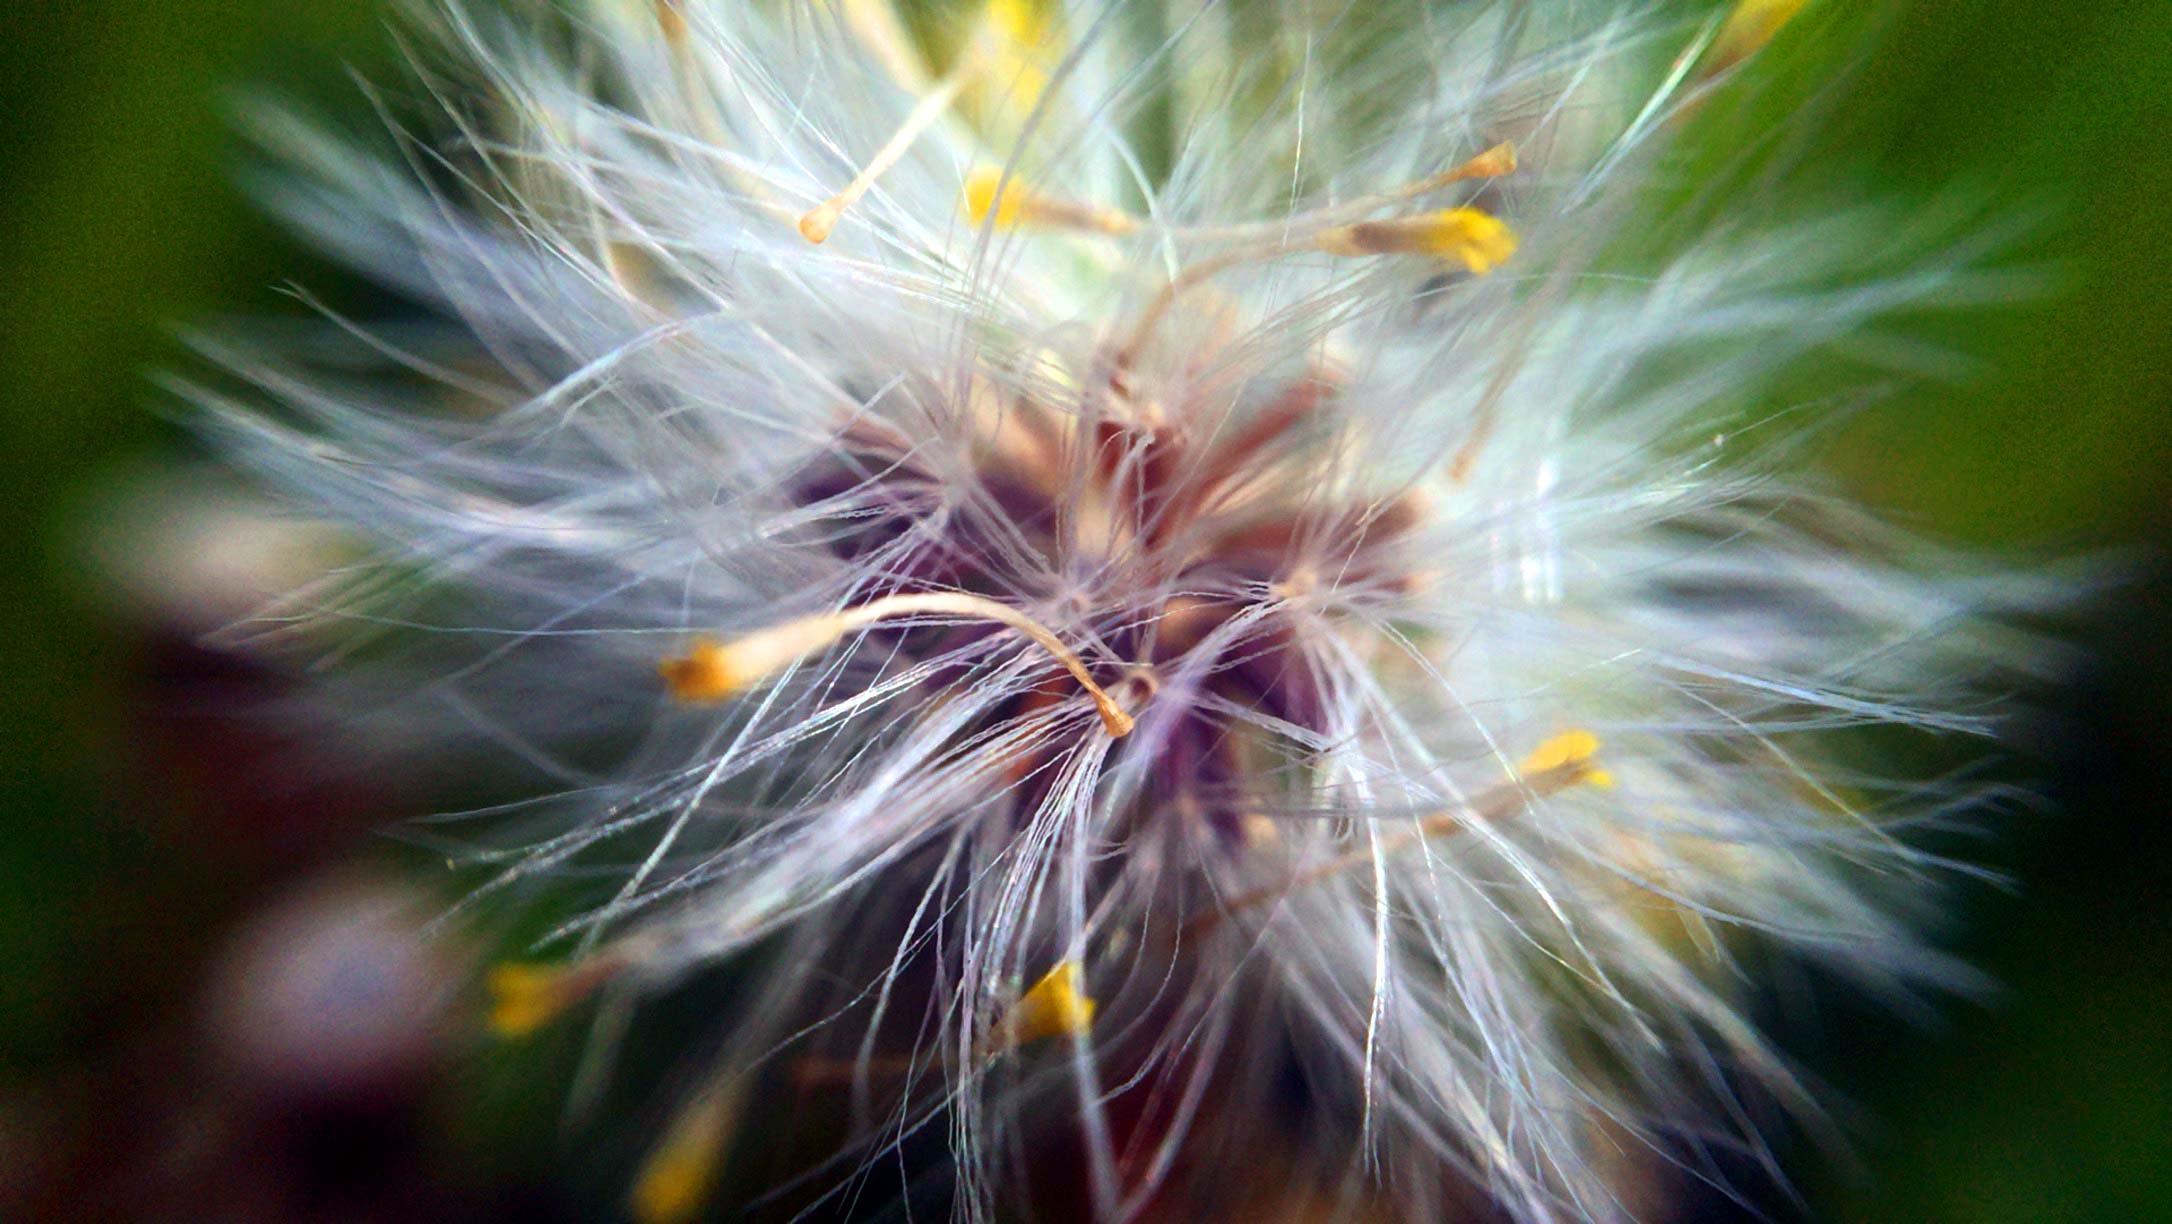
nature, grass, branch, plant, photography, dandelion, sunlight, leaf, flower, petal, pollen, green, autumn, botany, yellow, flora, wildflower, close up, thistle, macro photography, flowering plant, daisy family, delicate flower, grass family, plant stem, land plant, thorns spines and prickles, fluffy flowers